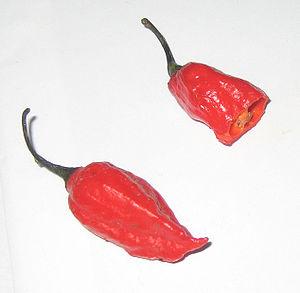
L’échelle de Scoville est une échelle de mesure de la force des piments inventée en 1912 par le pharmacologue Wilbur Scoville dans le cadre de son travail dans la société Parke-Davis, à Détroit. Son but est de renseigner sur le piquant. La capsaïcine est une des nombreuses molécules responsables de la force des piments.